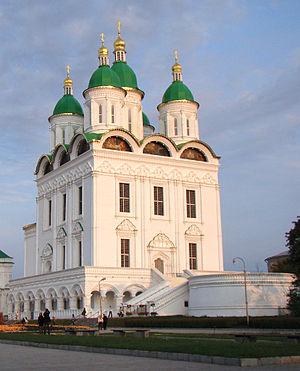
Liste des églises orthodoxes et des clochers les plus hauts du monde dont la hauteur dépasse 70 mètres.